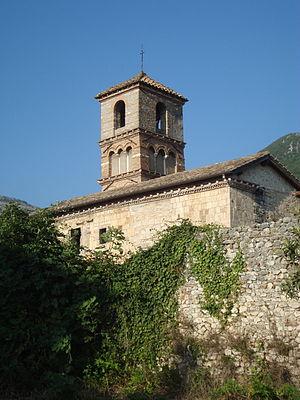
Marcellina est une commune italienne de la ville métropolitaine de Rome Capitale dans la région Latium en Italie.